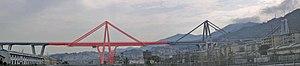
Le viaduc du Polcevera, plus communément appelé pont Morandi du nom de son concepteur, l'ingénieur italien Riccardo Morandi, ou encore ponte delle Condotte du nom de l'entreprise qui l'a construit, était un pont à haubans permettant à l’autoroute des Fleurs de franchir le val Polcevera, à Gênes, entre les quartiers de Sampierdarena et de Cornigliano.
Le Polcévera est un torrent dont le cours s'écoule entièrement le long de la vallée du même nom dans la ville métropolitaine de Gênes ; il est, par sa longueur, le second cours d'eau de la ville de Gênes, après le Bisagno, et le premier pour la superficie de son bassin hydrographique.